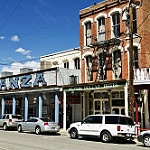
Scene: Outdoor